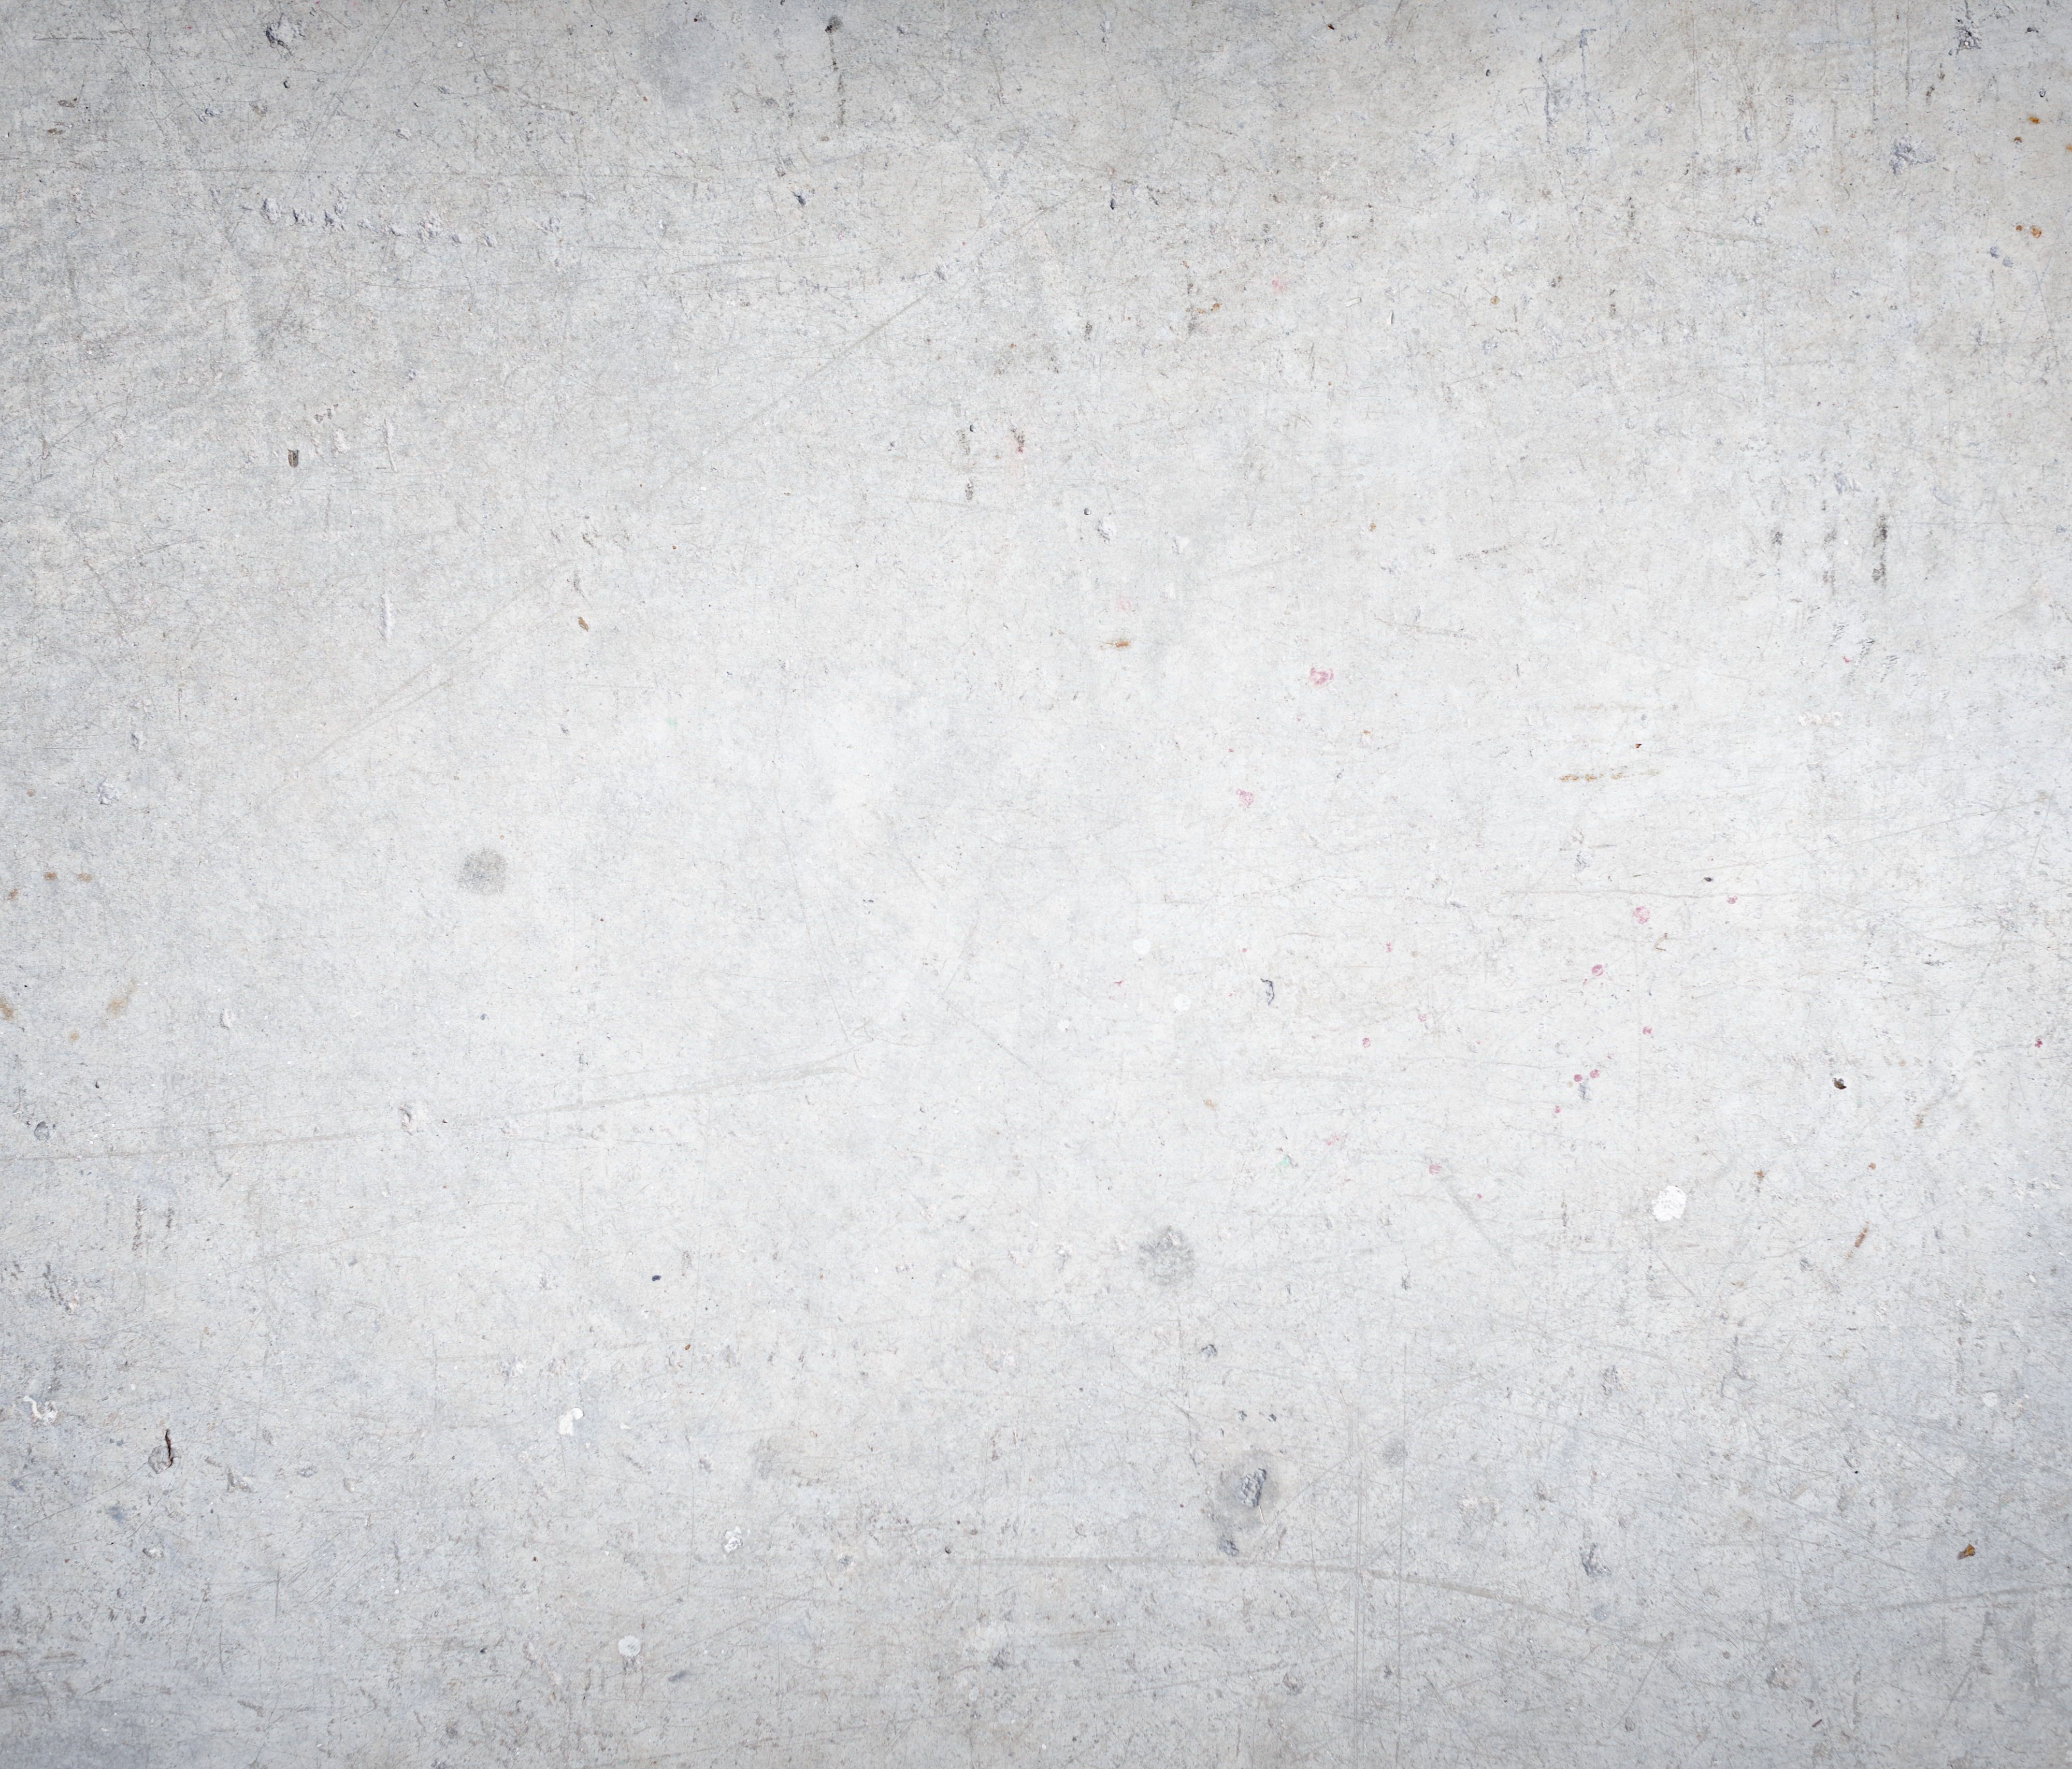
aged, antique, architecture, art, backgrounds, blank, built structure, cement, classic, concrete, concrete wall, copy space, cracked, dirty, faded, grunge, old, old fashioned, retro revival, rough, scratched, stained, structure, texture, textured, textured effect, vintage, weathered, white, wall, black and white, line, monochrome